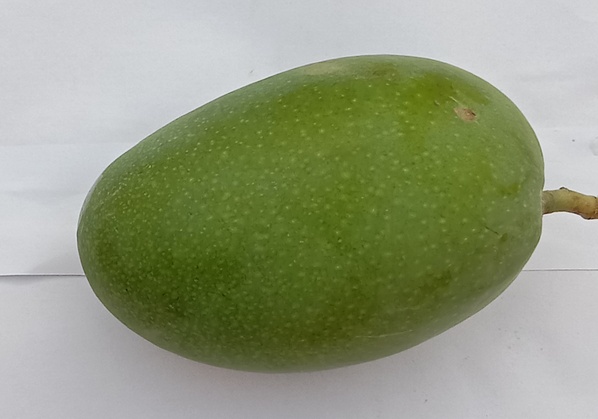
Mango variety: Dosehri